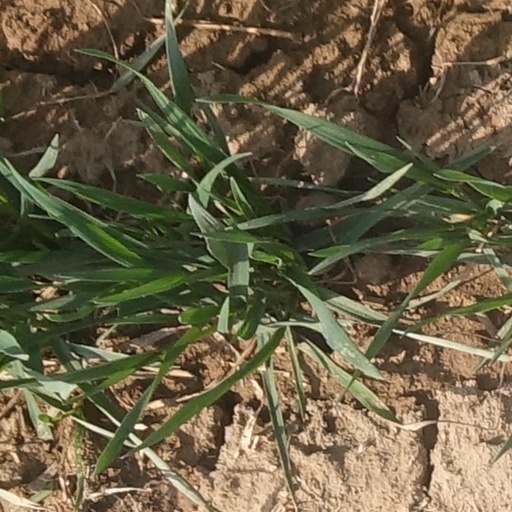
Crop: wheat